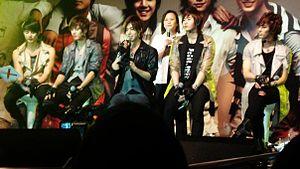
SS501, est un boys band de K-pop sud-coréen formé en 2005 sous le label Daesung Entertainment, plus connu sous le nom de DSP Entertainment.